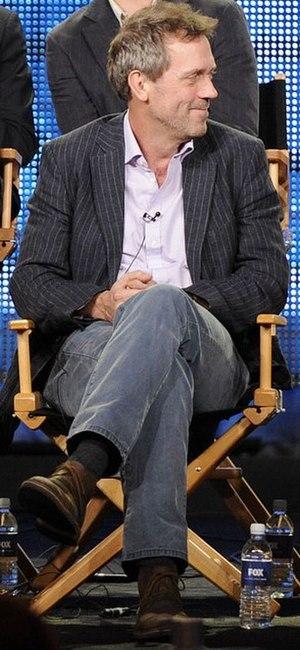
Gregory House est un personnage de fiction éponyme créé par David Shore dans la série américaine Dr House en 2004 et interprété par l'acteur anglais Hugh Laurie. House est le chef du département de médecine diagnostique du centre hospitalier universitaire fictif du Princeton-Plainsboro dans le New Jersey, où il dirige une équipe de médecins chargés de poser les diagnostics les moins évidents et les plus atypiques.
Hugh Laurie est un acteur, producteur de cinéma, auteur-compositeur-interprète et écrivain britannique, né le 11 juin 1959 à Oxford.